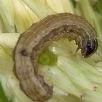
Crop: Maize
Condition: spodoptera-frugiperda-p